C20orf202

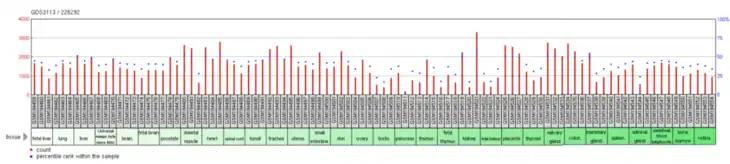
C20orf202 expression profile via NCBI GEO GDS3113. The graph shows expression levels of C20orf202 within various normal tissues within humans. The most notable higher expression levels are in the kidney and the heart, however not significantly so. Red bars indicate the absolute expression levels and blue dots are the percentile rank of gene expression within the sample.

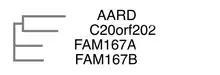
C20orf202 paralog phylogeny

C20orf202 orthologs can be found in major groups such as mammals, reptiles, amphibians, and distantly fish.